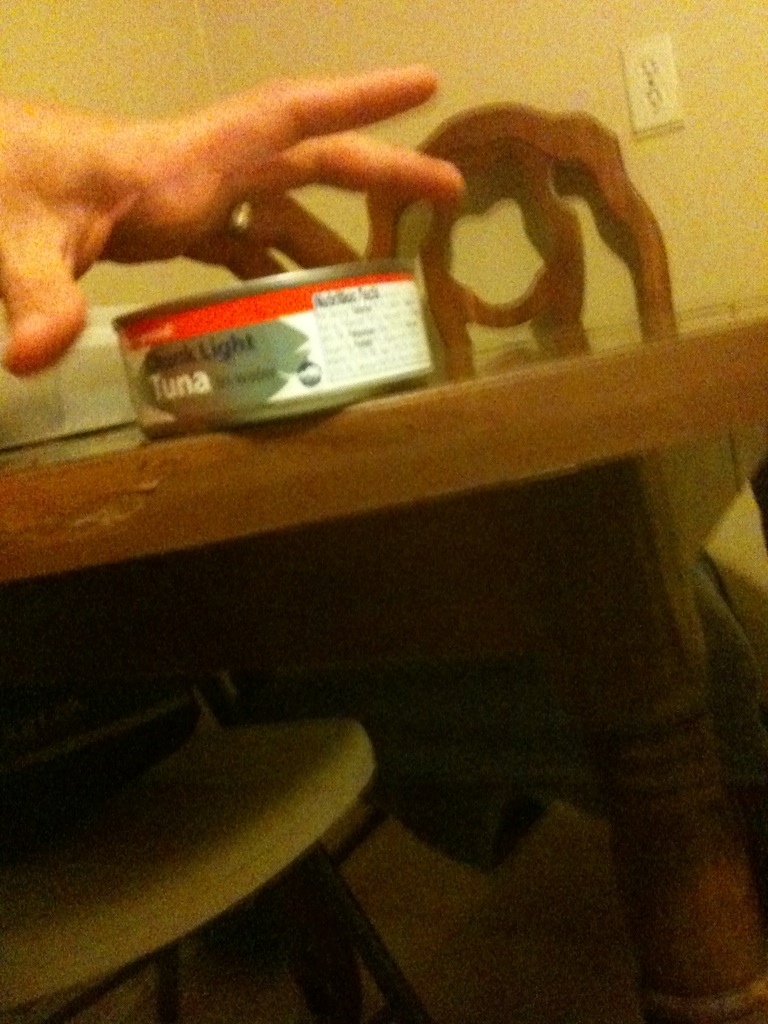Question: Can you tell me what's in this can?
Answer: tuna